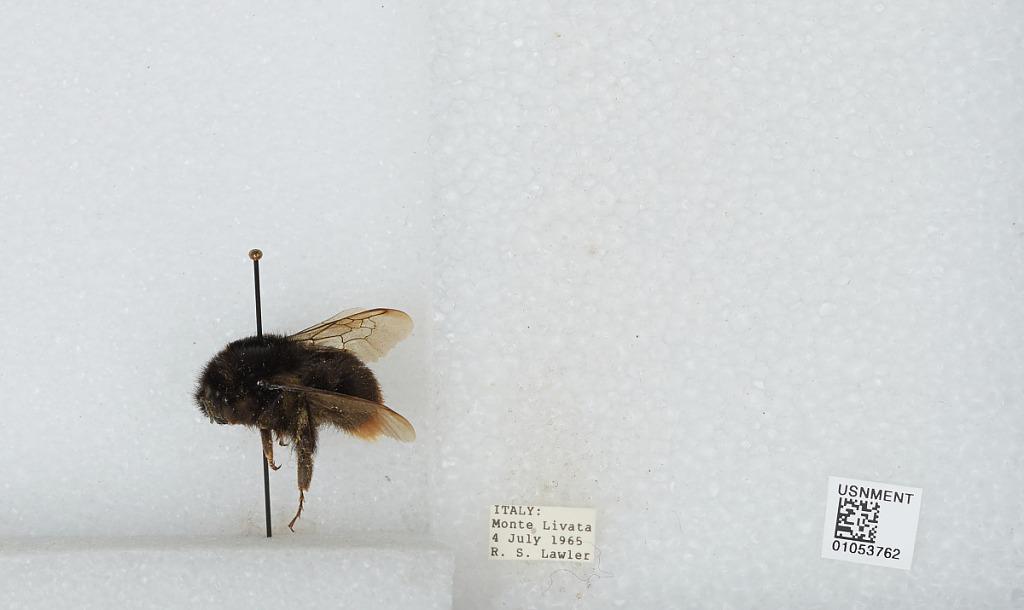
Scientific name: Bombus sp.
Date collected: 1965-7-4
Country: Italy
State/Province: Latium
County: Rome
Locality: Monte Livata